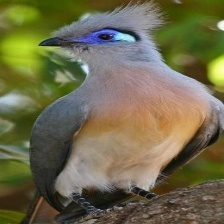
Species: CRESTED COUA
Scientific name: COUA CRISTATA